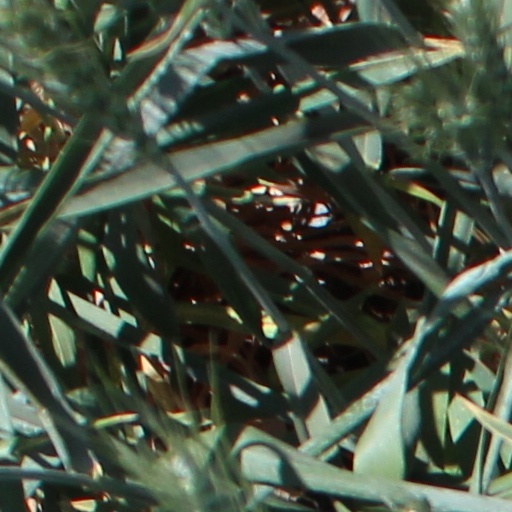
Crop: wheat